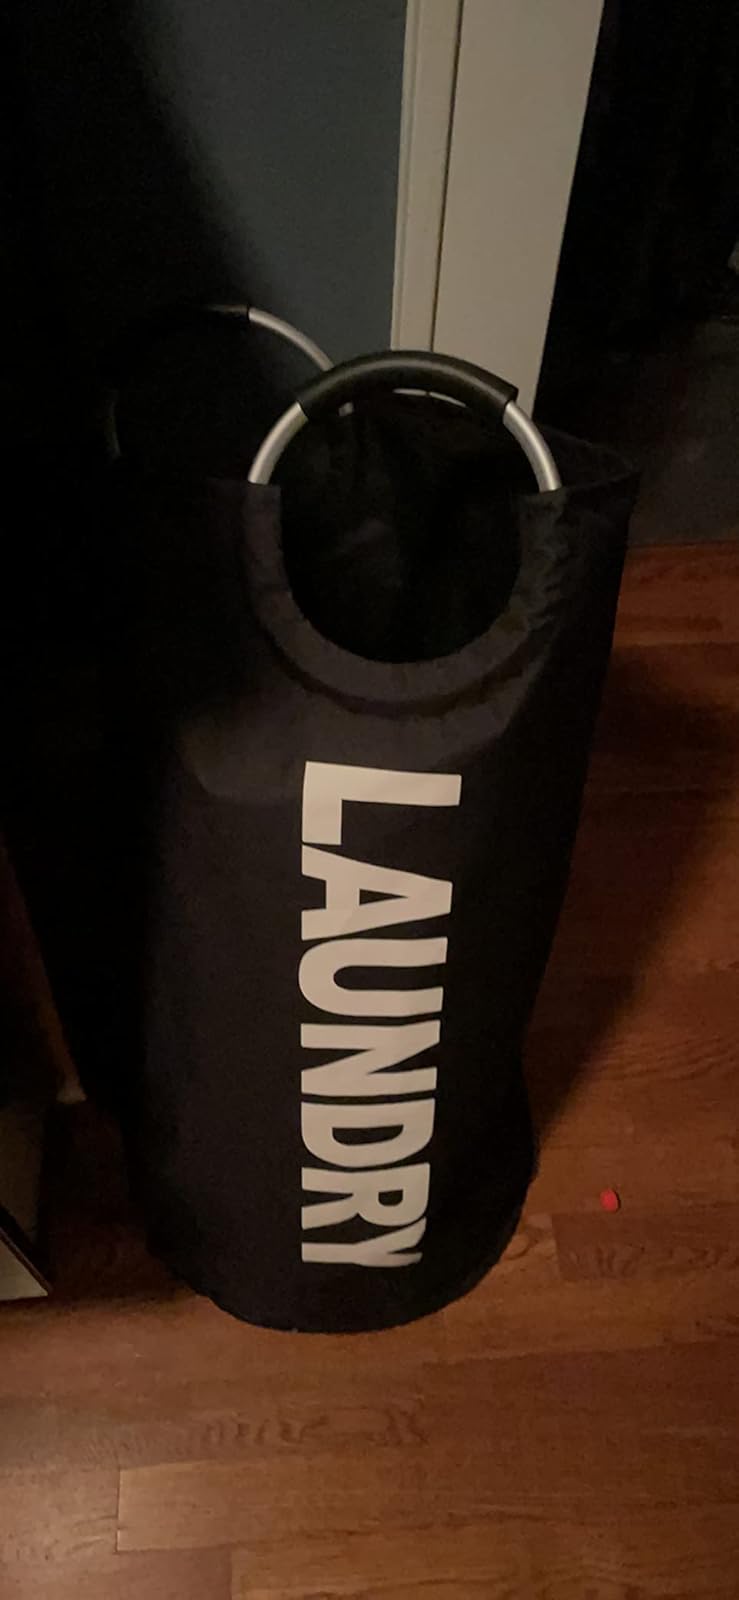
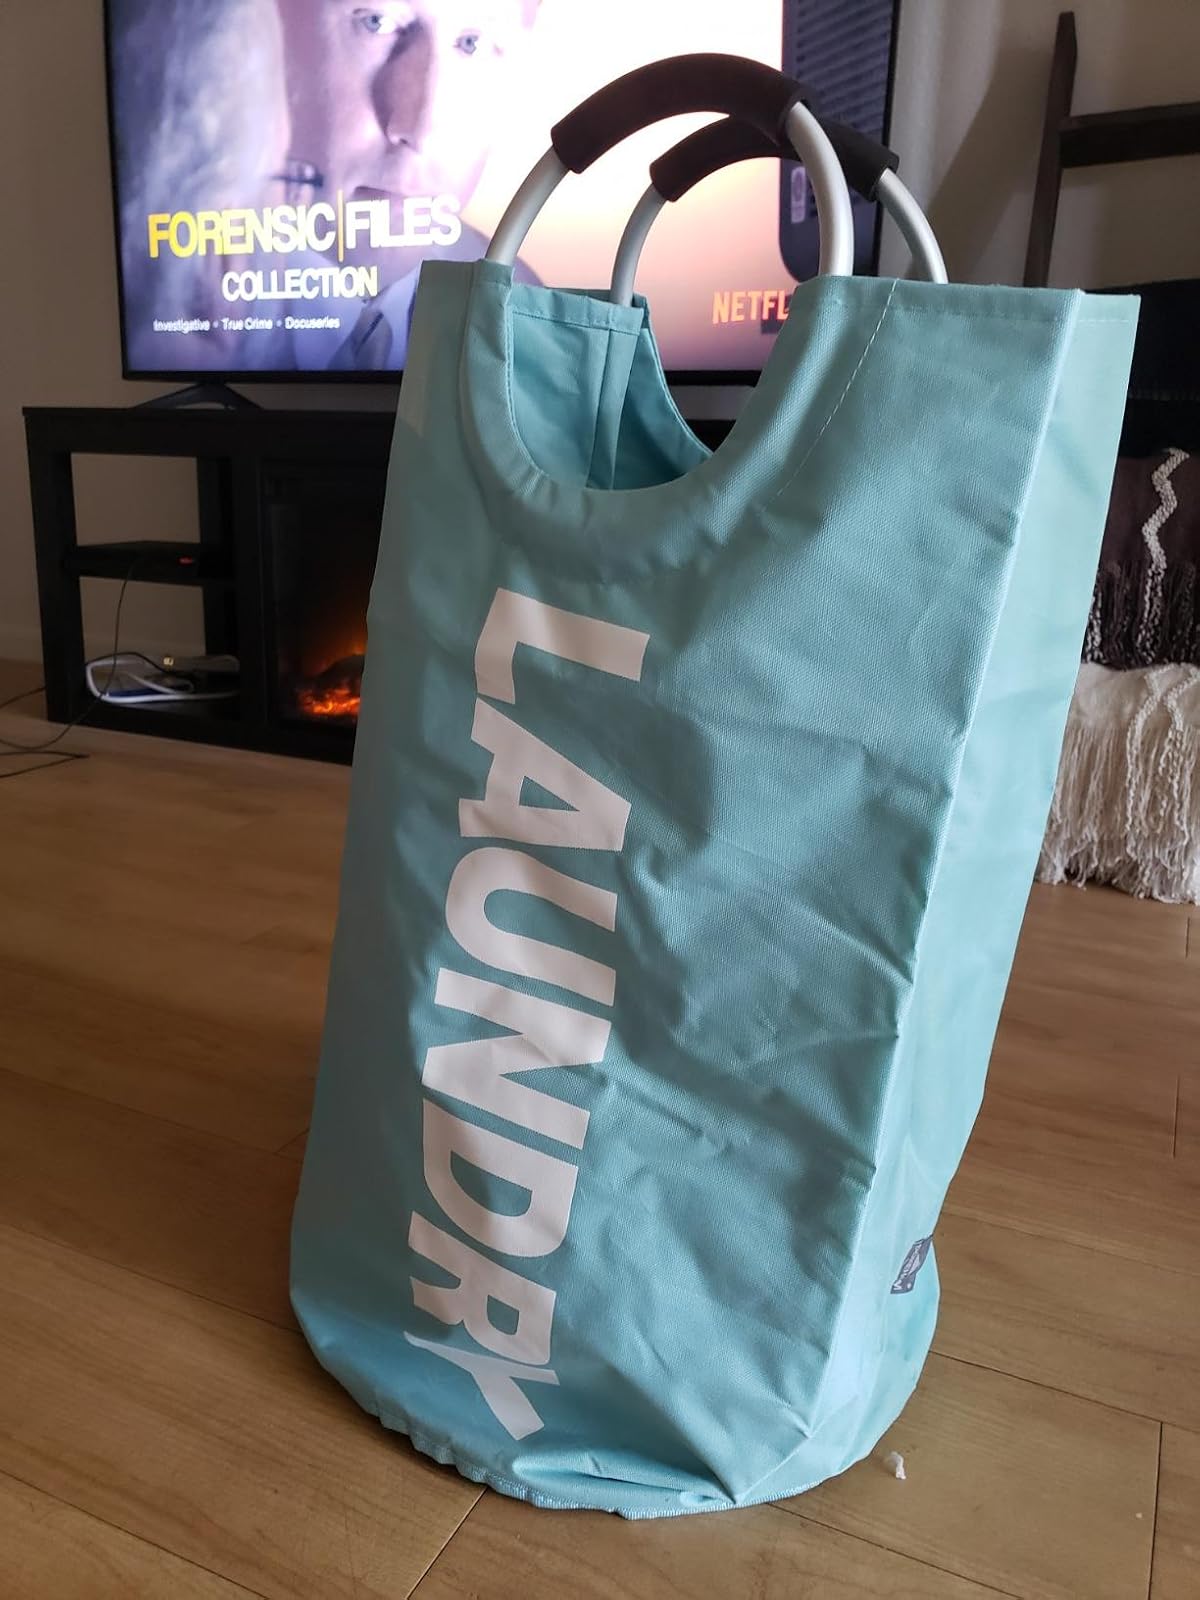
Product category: items_hamper
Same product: no